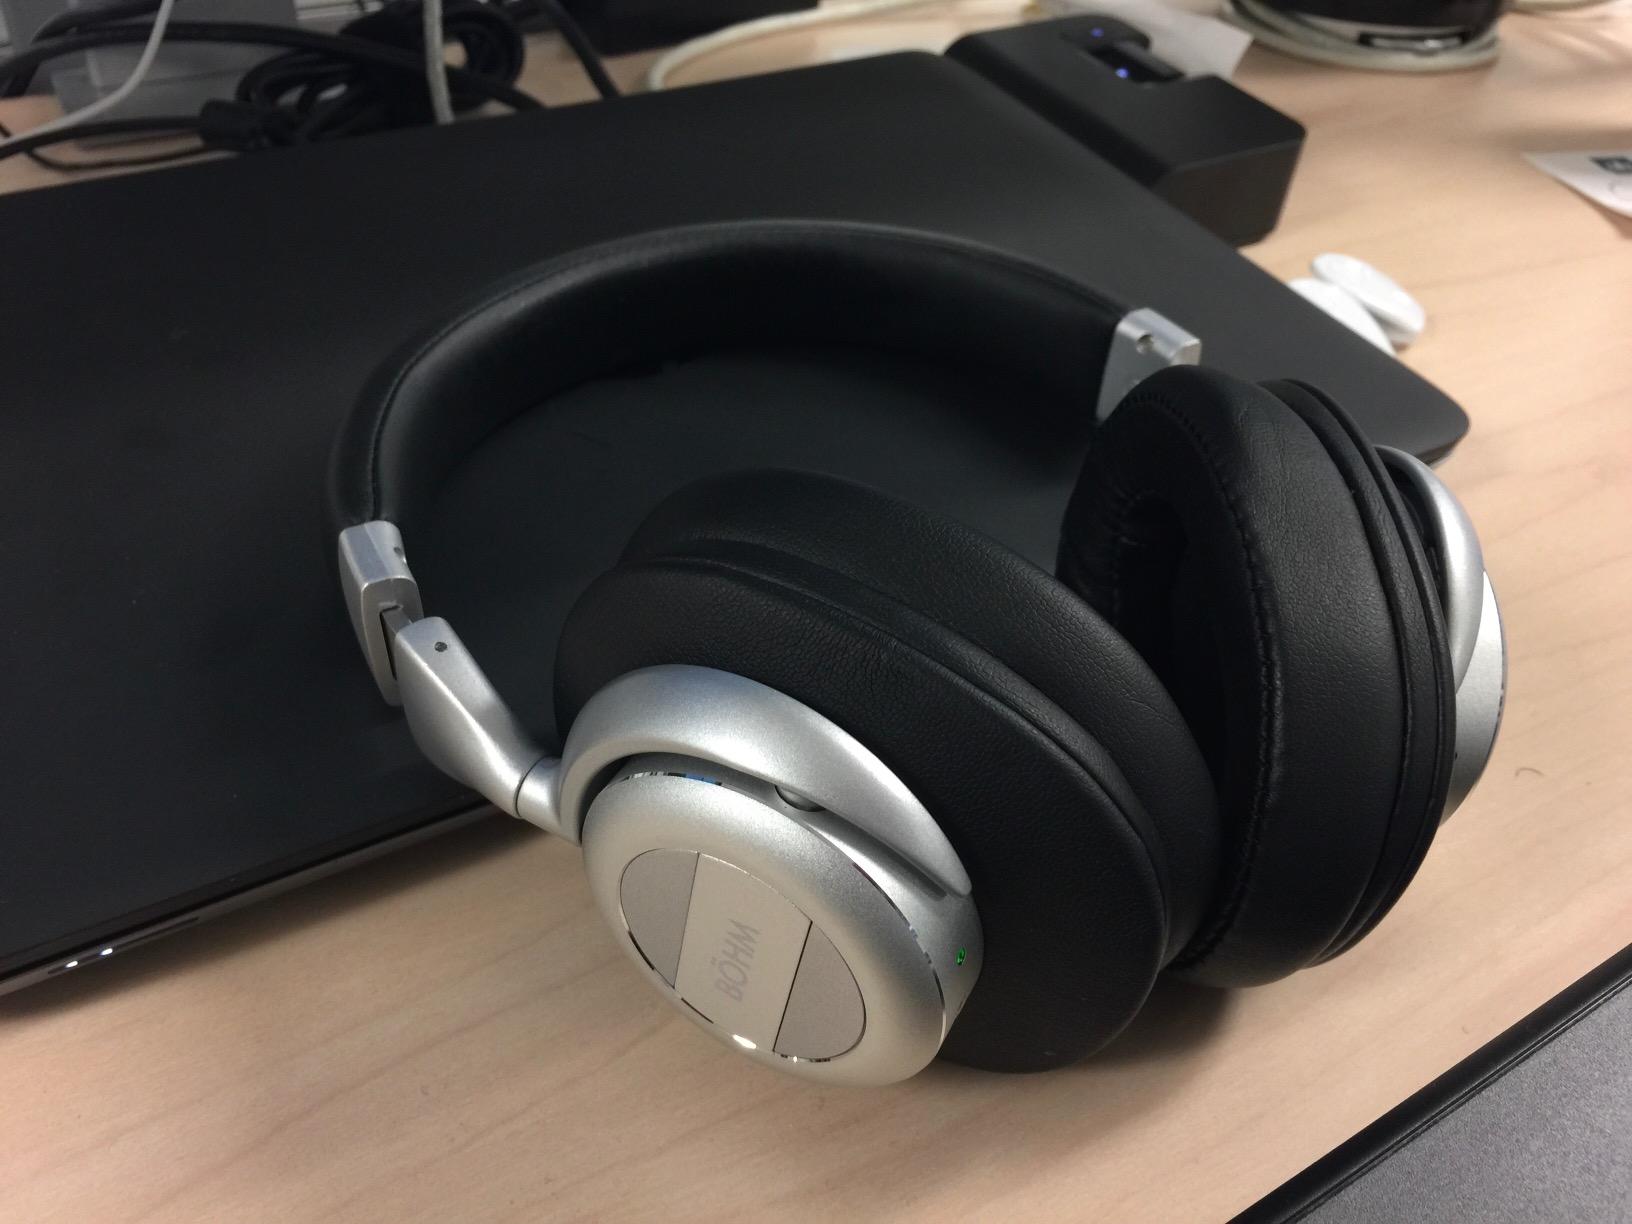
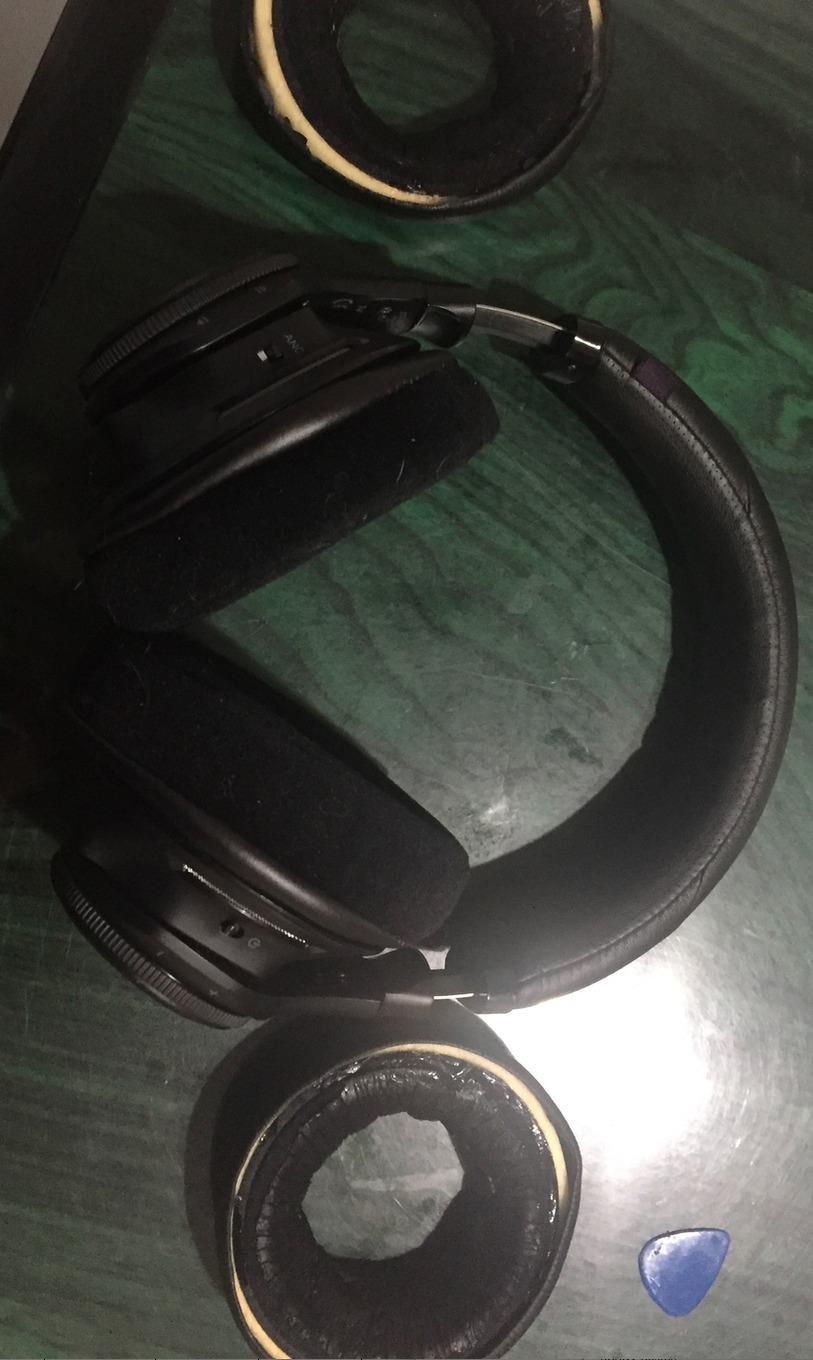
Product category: headphones
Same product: no